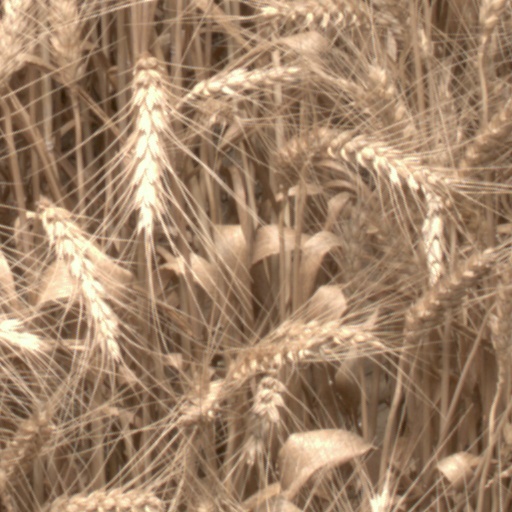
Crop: wheat